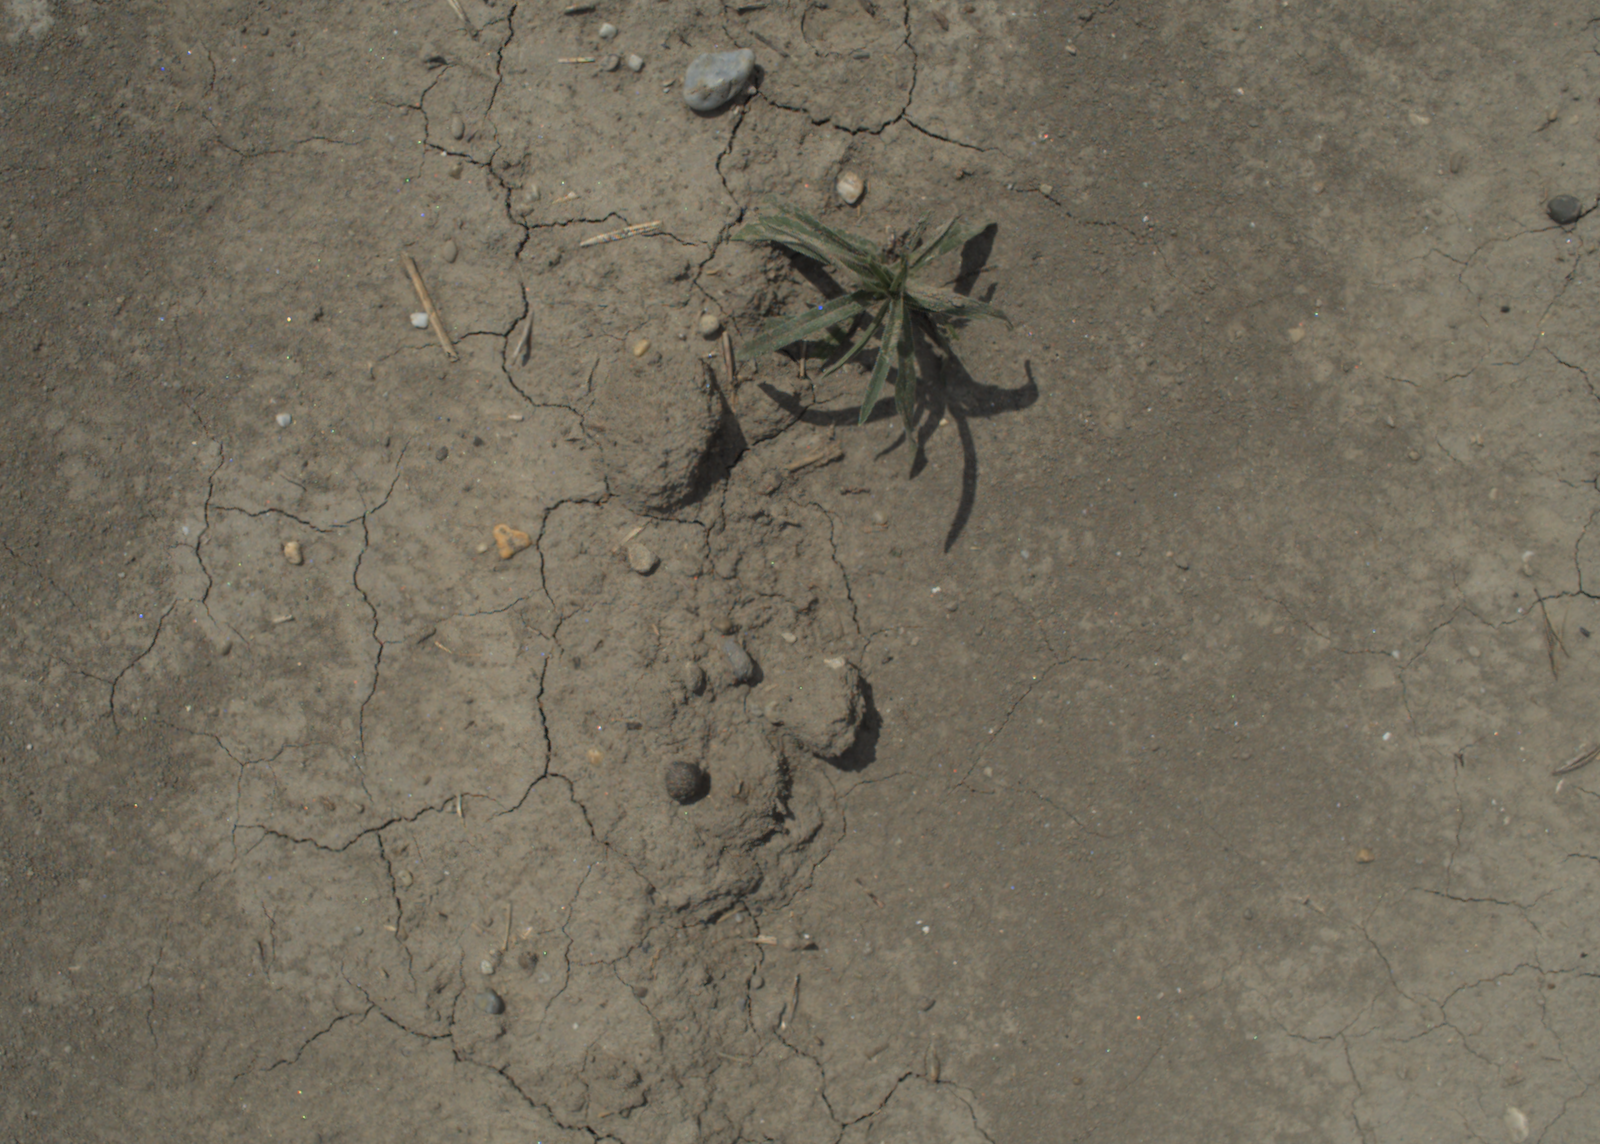
Capture date: 21.07.2021 12:32:40
Weather: mixed
Wind: medium
Seeding date: 08.06.2021
Plant canopy height (mm): 962